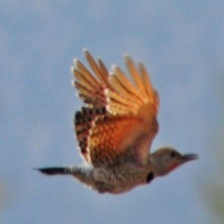
Species: GILDED FLICKER
Scientific name: COLAPTES AURATUS